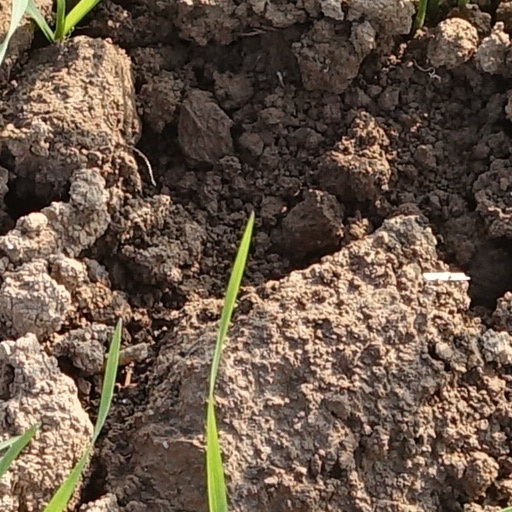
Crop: wheat